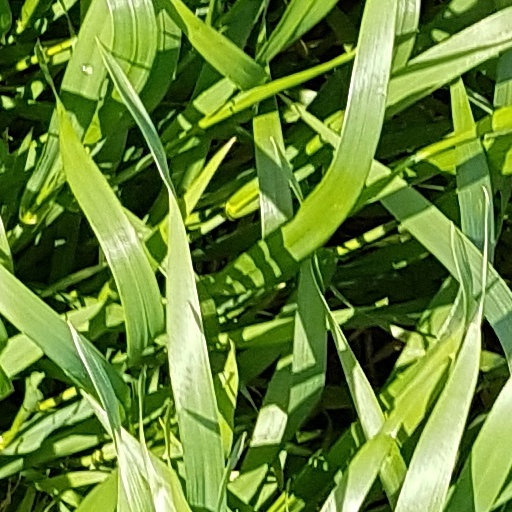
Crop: wheat